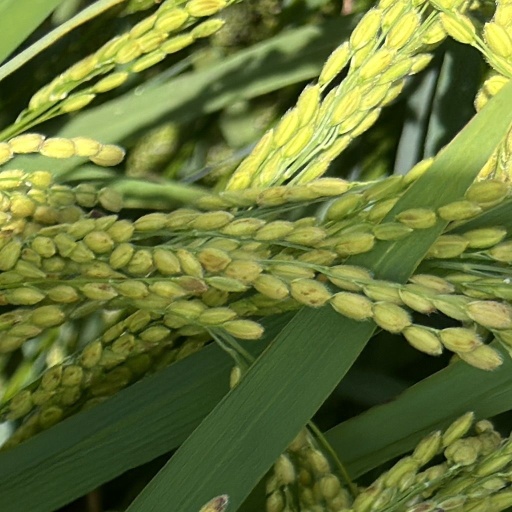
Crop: rice